Lars Klevstrand

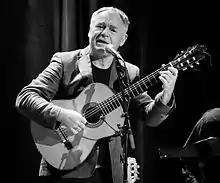
Lars Klevstrand in 2016

Lars Klevstrand (born 30 September 1949) is a Norwegian singer, guitarist, composer and actor. He was born in Drammen, Buskerud, the son of Olav Klevstrand and Grethe Sofie Larsen, and was brought up in Bærum.